Modern Lovers 88

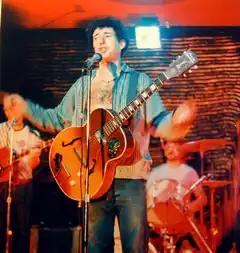
Richman and the Modern Lovers, 1984. "Modern Lovers 88" was Richman's final album featuring a backing band before going strictly solo.

"Modern Lovers 88" was Richman's final album featuring a backing band credited as "the Modern Lovers", but he had already been touring as a solo artist since 1978. After his 1986 album "It's Time for Jonathan Richman and the Modern Lovers", he broke up the third lineup of the Modern Lovers. From that point onward, he preferred to work with a rotating cast of musicians on a more casual, fluid basis, rather than putting together a full backing band as a unit with a stable lineup.